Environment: real
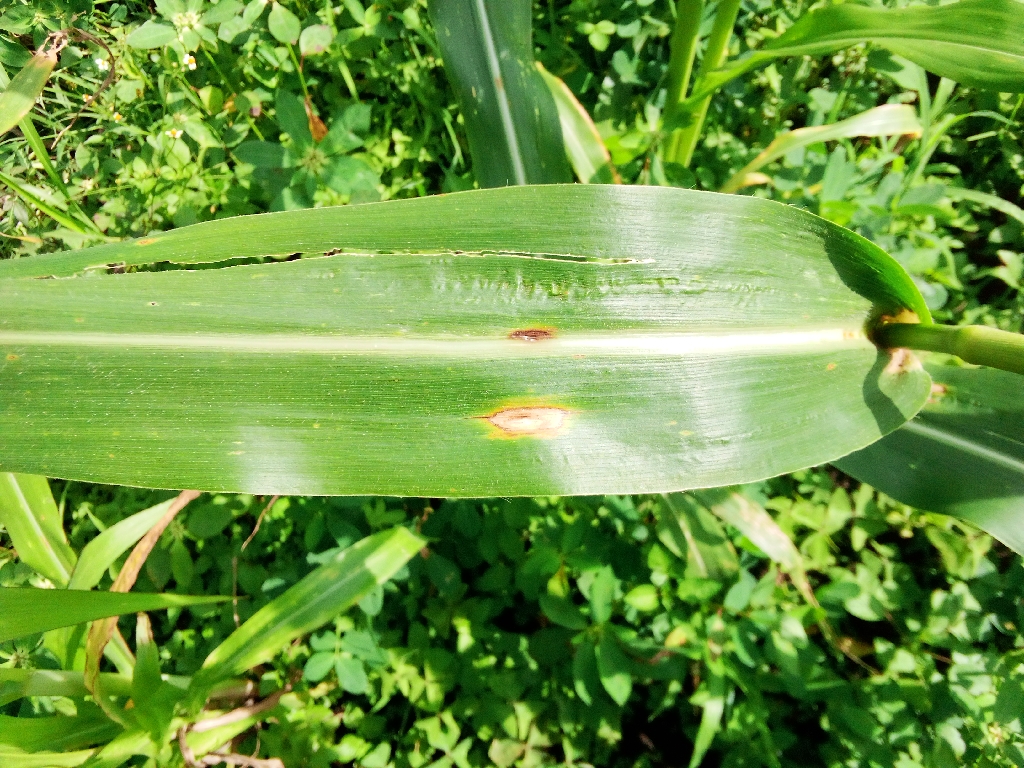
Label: northern_corn_leaf_blight